Feni Government Pilot High School

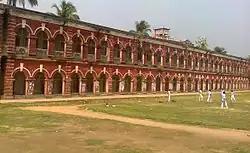
Building of the school

Feni Government Pilot High School (FGPHS) is a secondary school in Feni Sadar, Feni District, Chittagong, Bangladesh. It is in the center of Feni and was established in 1886. Nabinchandra Sen, poet and Deputy Commissioner of Feni, established the school. Feni Government College is also on the same campus.